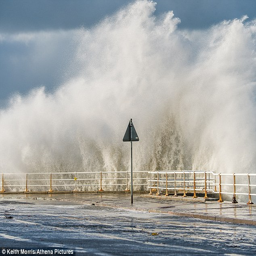
up to 30mm of rain will join the heavy winds , as forecasters warn houses could be damaged by the stormy weather